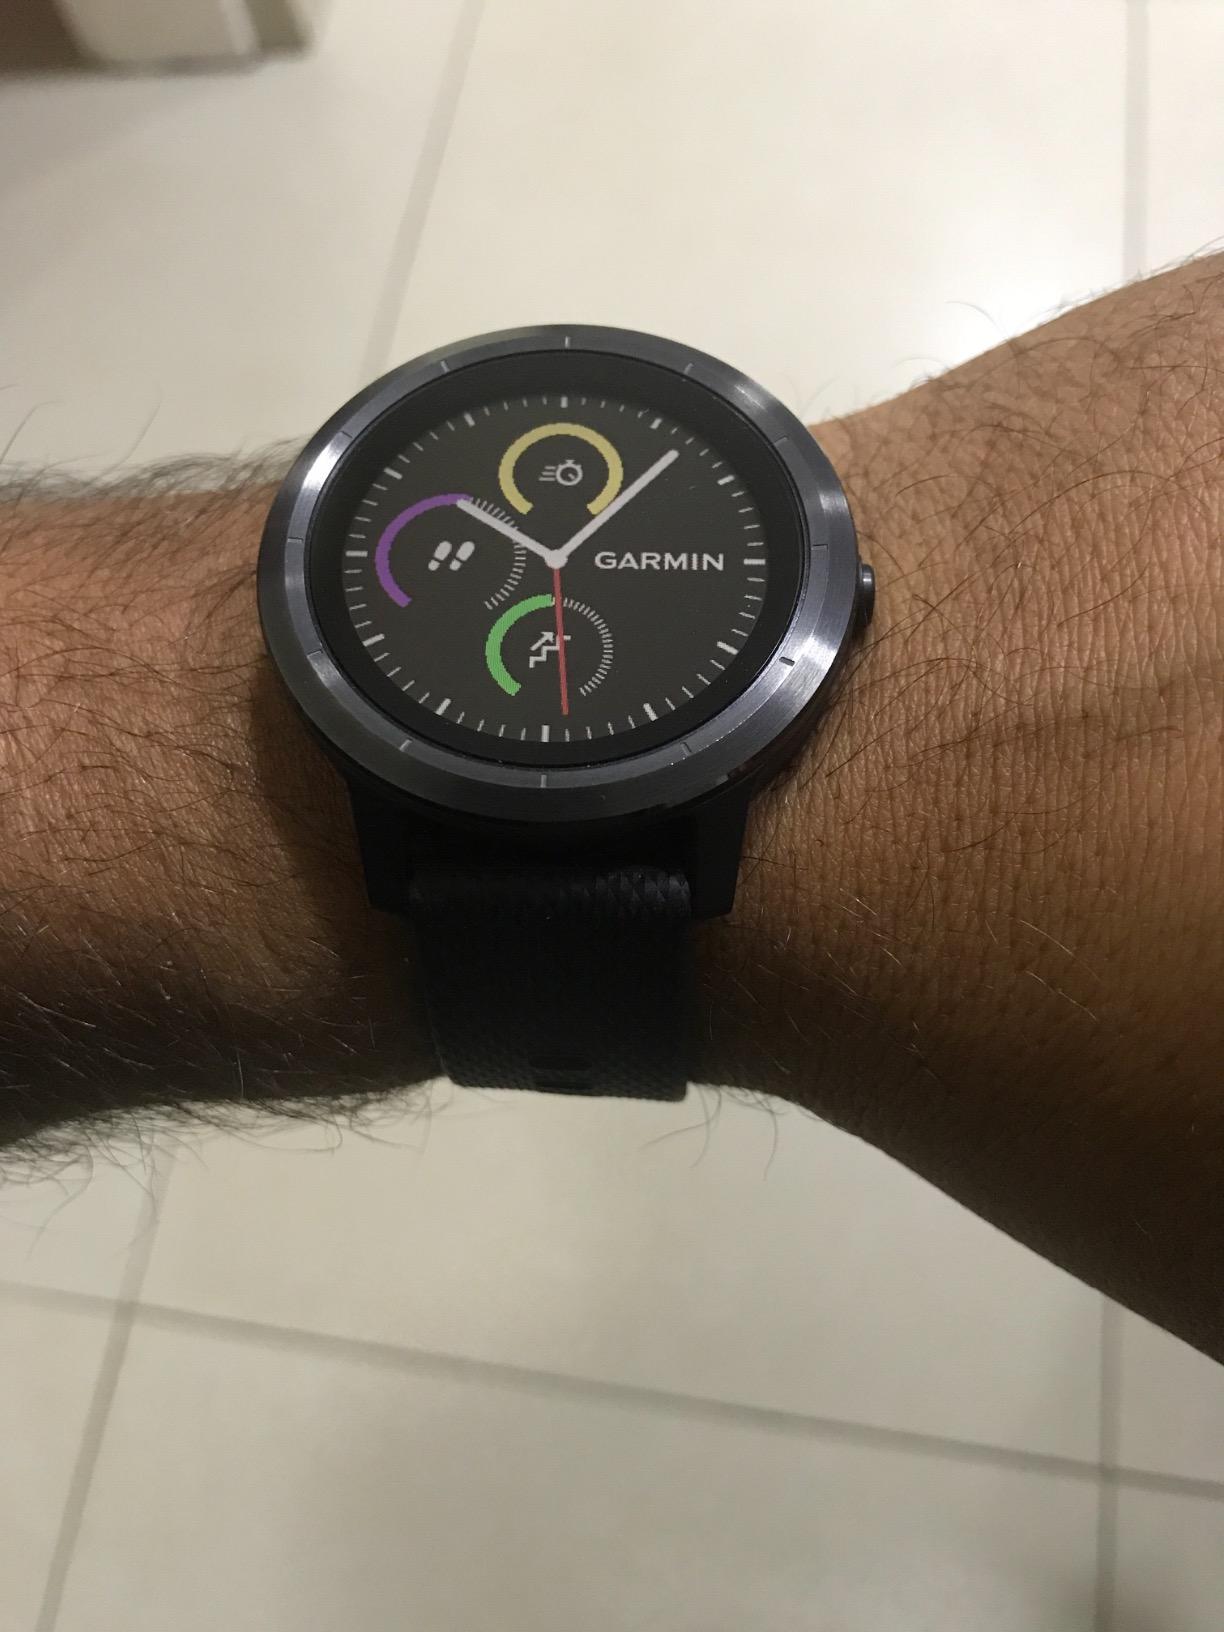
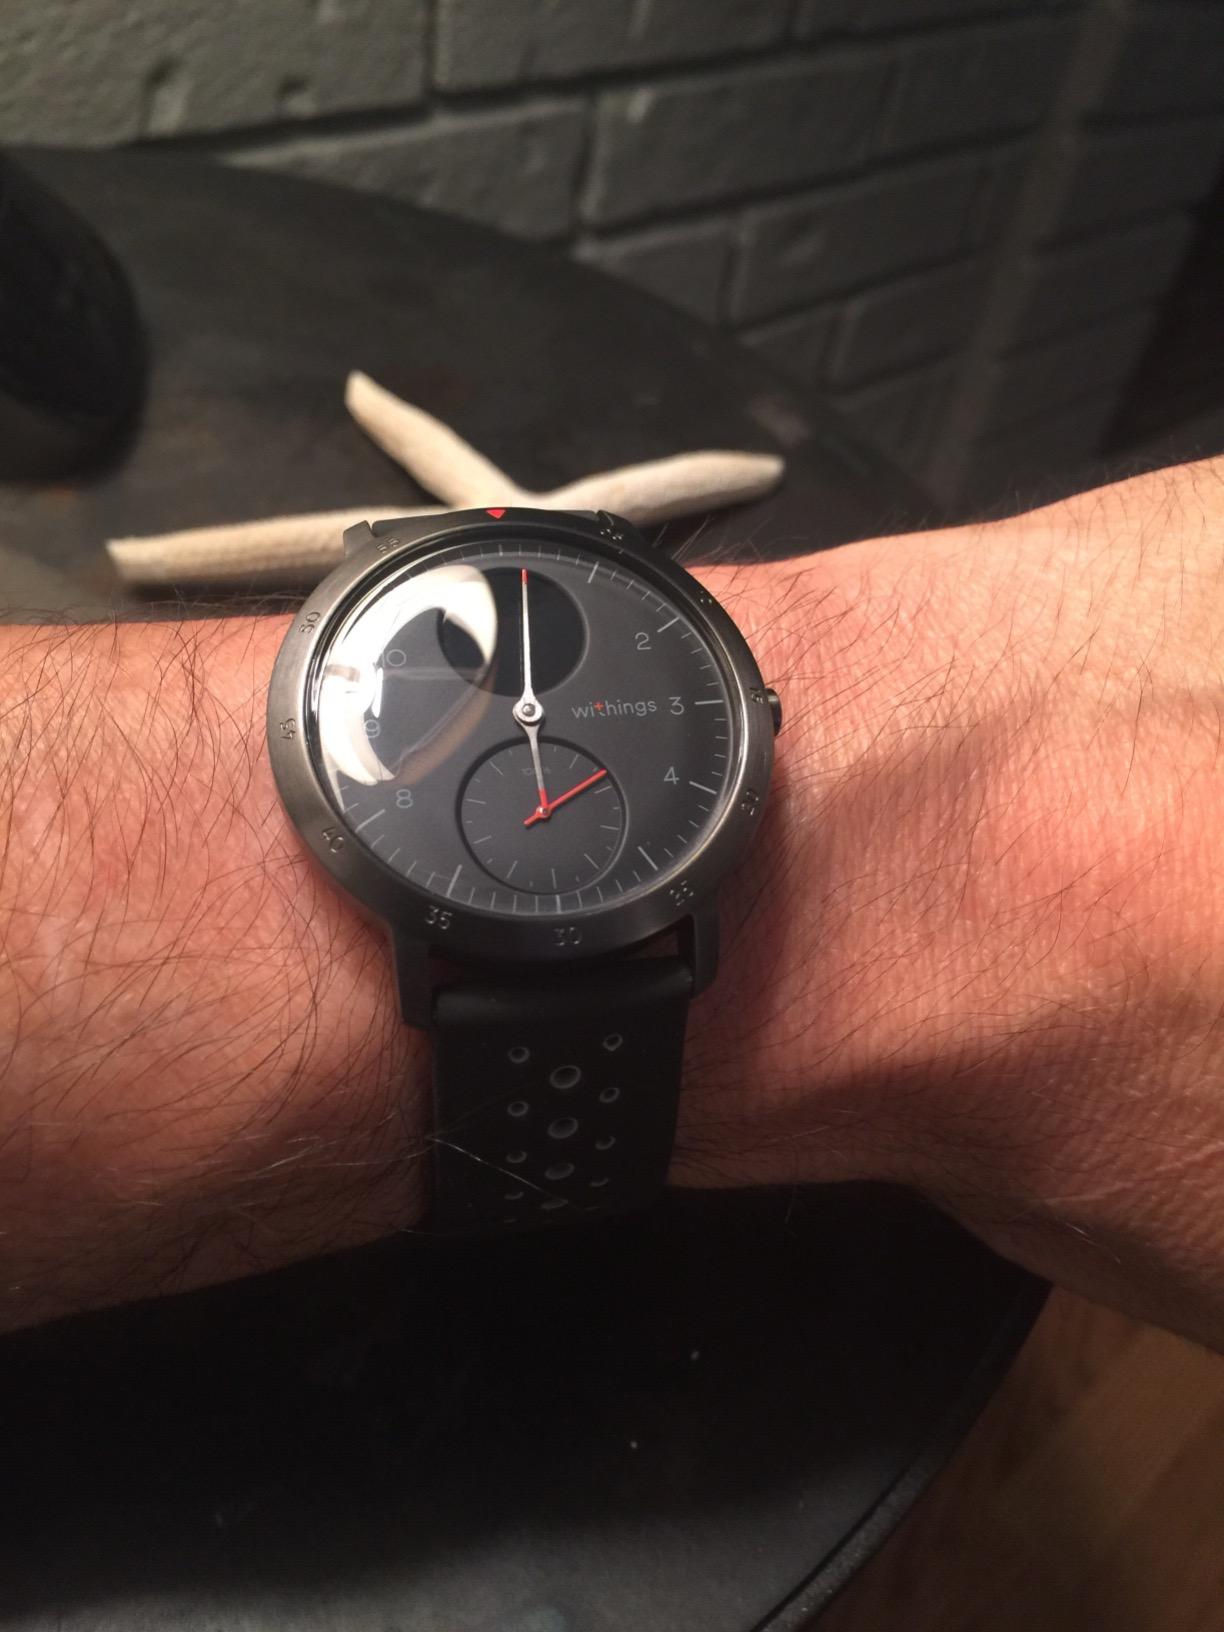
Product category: smartwatch
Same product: no